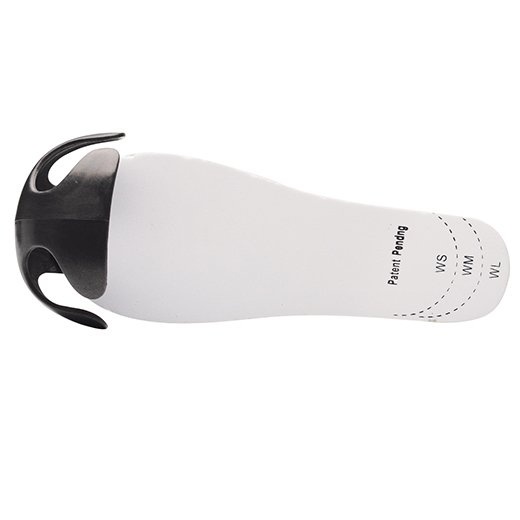
Toe Guard
Body Armor® Toe Guard
Brand: Darco International
Category: Sporting Goods > Athletics > Field Hockey & Lacrosse > Field Hockey & Lacrosse Protective Gear > Field Hockey & Lacrosse Pads